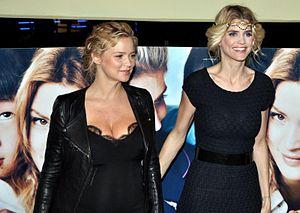
Virginie Efira et Alice Taglioni à l'avant-première de ""Cookie"""
Cookie est une comédie dramatique française écrite et réalisée par Léa Fazer, sortie en 2013.